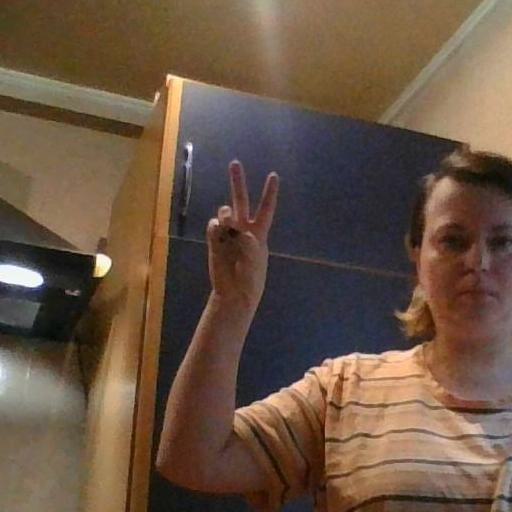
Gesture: peace